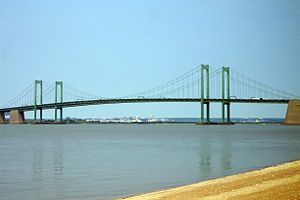
Længste hængebroer / Længste hængebroer
Delaware Memorial broen I (østgående trafik)
Liste over de længste hængebroer i verden identificerer hængebroer, der har et spænd på over 300 meter, i rækkefølge efter aftagende længde. Dette er den mest brugte måde til at sammenligne hængebroer.